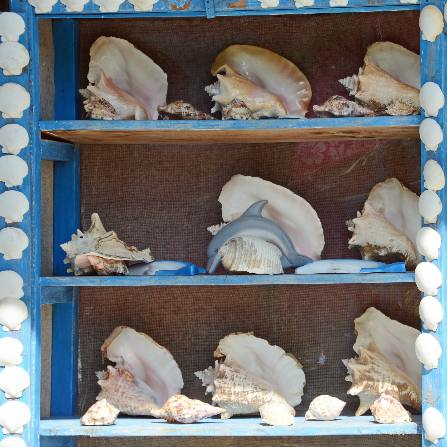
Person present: No